Phoebe Snow (character)

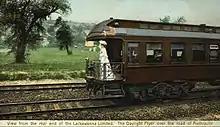
A 1906 postcard promotion for the "Lackawanna Limited"; Phoebe Snow stands on the observation car platform dressed in white and holding her traditional violet corsage.

Phoebe Snow was a fictional character created by Earnest Elmo Calkins to promote the Delaware, Lackawanna and Western Railroad. The advertising campaign was one of the first to present a fictional character based on a live model.